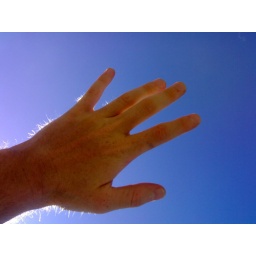
Me on the beach, a gorgeous blue gradient in the sky